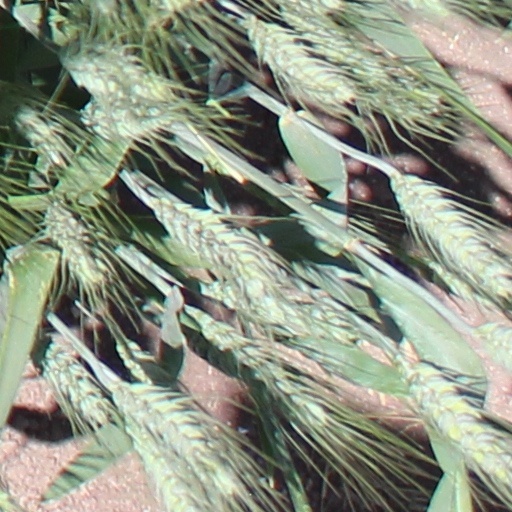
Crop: wheat